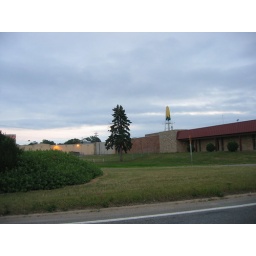
Corn-shaped water tower in southern Rochester